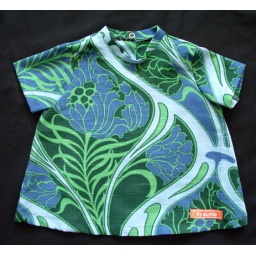
Blue and green cotton dress with stnad up collor and snap buttons in the back.